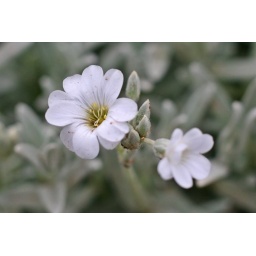
A flower from one of the plants in our front yard. I think it's called a Frost plant.